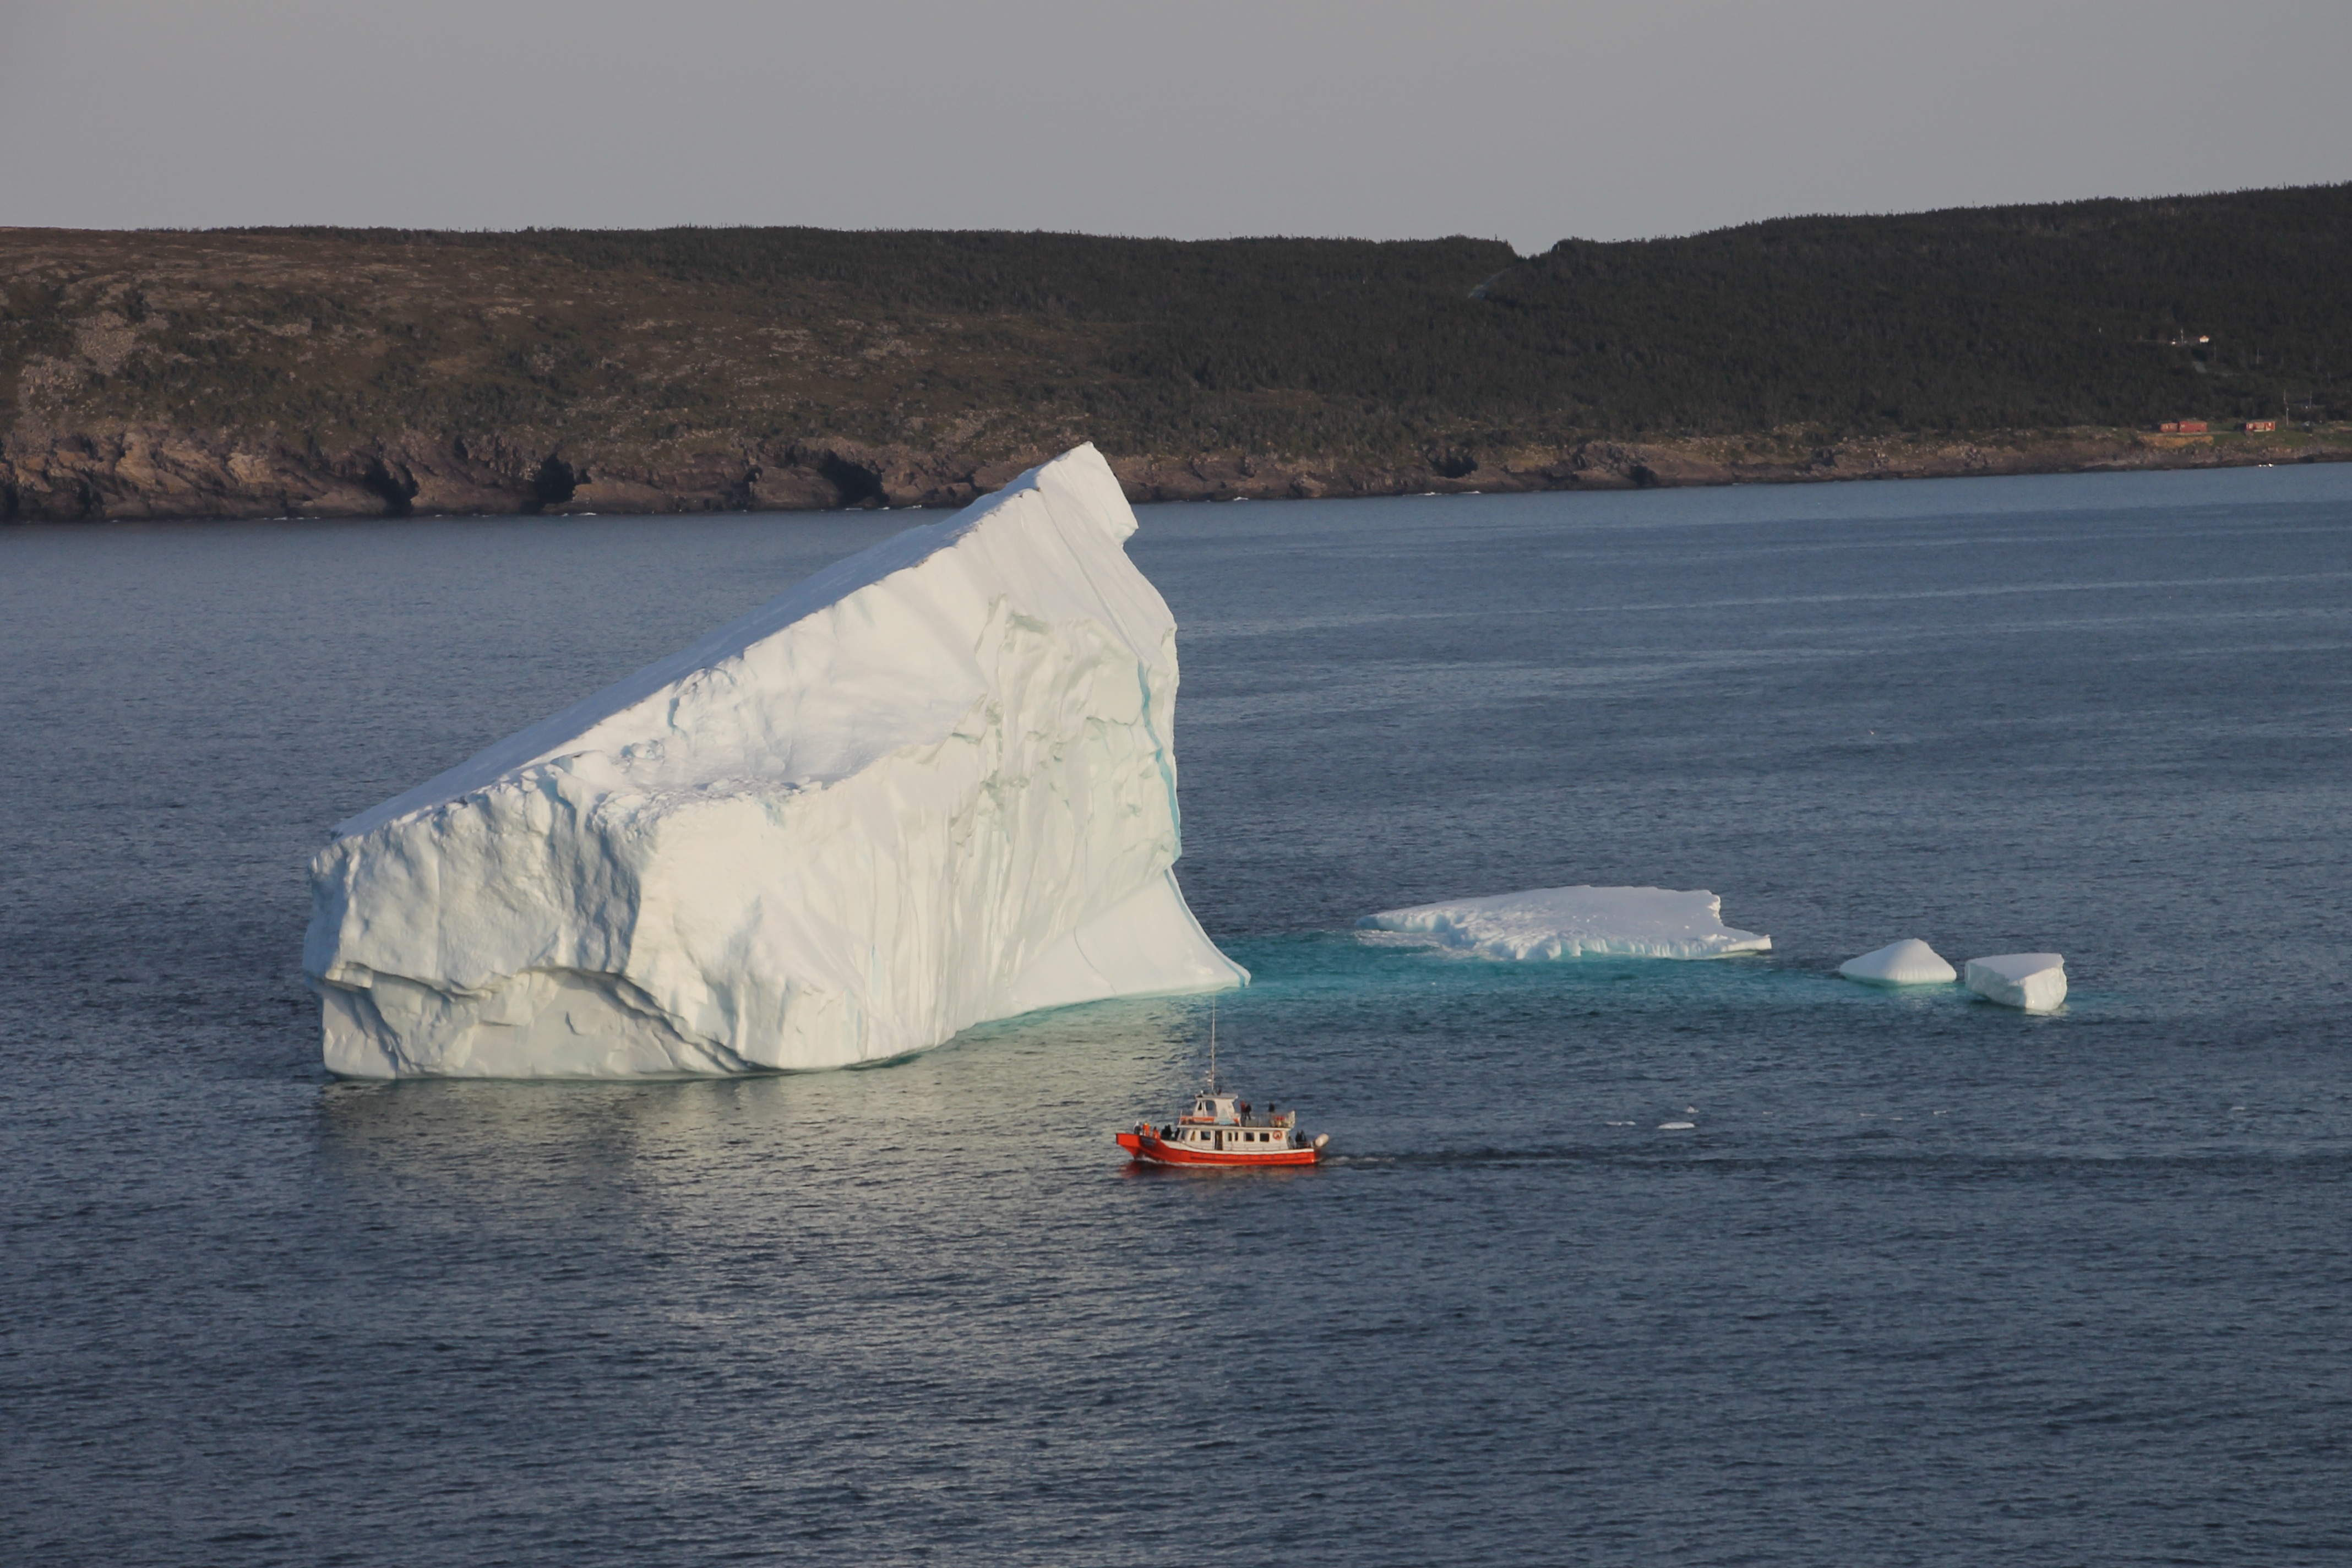
sea, coast, ocean, boat, wave, ice, vehicle, bay, arctic, iceberg, newfoundland, arctic ocean, wind wave, sea ice, st john's